Nicolae Pătrașcu

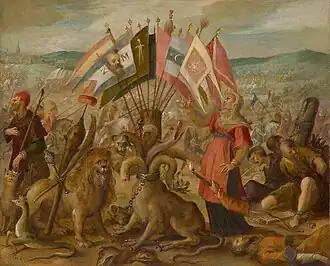
Hans von Aachen's allegory of the battle of Brașov (1608), in which Radu Șerban and the Habsburg defeated the Principality of Transylvania and its Ottoman allies

From his campsite in Transylvania, Michael set his sights on Moldavia, which was governed by a hostile Movilești regime, closely allied with the Polish–Lithuanian Commonwealth. Initially, Michael pursued matrimonial diplomacy: Nicolae was to marry a daughter of the Moldavian Prince Ieremia Movilă. The latter refused the offer, as he was instead pushing for his brother, Simion Movilă, to take the Wallachian throne. Michael began preparing for war, but could only hope to succeed if he created a rift between Poland and the Movilești. Around December 1599, he was considering a matrimonial alliance with the "Szlachta", through both Nicolae and Florica. Early the following year, he offered to send Nicolae as a hostage to Kraków. King Sigismund Vasa refused to accept, and informed Michael that he could still expect retaliation.